Shuswap Lake

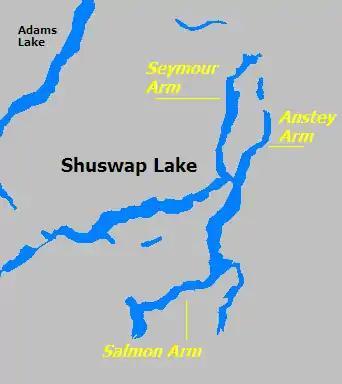
The three arms of Shuswap Lake

Shuswap Lake (pronounced /ˈʃuːʃwɑːp/) is a lake located in the southern interior of British Columbia, Canada that drains via the Little Shuswap River into Little Shuswap Lake. Little Shuswap Lake is the source of the South Thompson River, a branch of the Thompson River, a tributary of the Fraser River. It is at the heart of a region known as the Columbia Shuswap or "the Shuswap", noted for its recreational lakeshore communities including the city of Salmon Arm. The name "Shuswap" is derived from the Shuswap or Secwepemc First Nations people, the most northern of the Interior Salish peoples, whose territory includes the Shuswap. The Shuswap call themselves /ʃǝxwépmǝx/ in their own language, which is called /ʃǝxwepmǝxtʃín/.